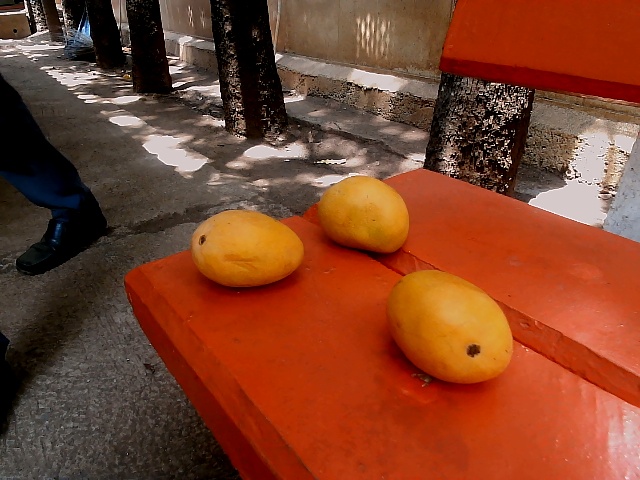
Label: Ripe_Mango